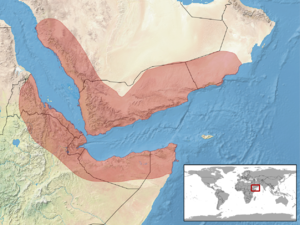
Hemidactylus yerburii est une espèce de geckos de la famille des Gekkonidae.